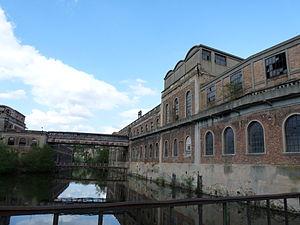
Le bâtiment principal de la papeterie Darblay. Português: O edifício principal da fábrica de papel Darblay.
Le label Patrimoine d'intérêt régional œuvre pour le patrimoine régional d'Île-de-France non protégé en identifiant dans un premier temps des sites tels que maisons, édifices industriels, lavoirs, écoles, … en vue d'établir toute action de préservation nécessaire, dans un second temps.
La papeterie Darblay est un ancien établissement industriel situé sur la commune de Corbeil-Essonnes, au lieu-dit Moulin Galant, longtemps dirigé par la famille éponyme.